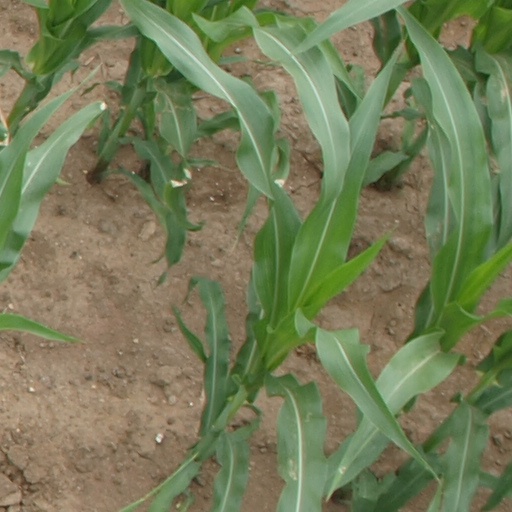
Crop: maize; corn